Mike Martin Field at Dick Howser Stadium

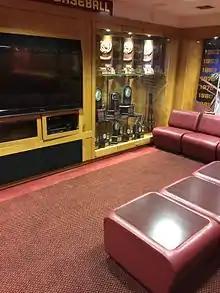

Florida State's baseball program has had many outstanding players and has enjoyed much success throughout the decades. To commemorate their storied baseball program, they have built a large tradition room to honor players, coaches, and the university program as a whole. The Mike Loynd Tradition Room is located next to the Griffin Family Clubhouse under the first base stands. The trophy room as stated above showcases the stories of the great players in Florida State baseball history telling of their stories and successes. The room holds awards, plaques, championships, and more. Inside of the tradition room is a lounge area with multiple televisions that continually broadcast historic moments that have occurred within the baseball program throughout the years. On the walls of the tradition room there are tributes to the Seminole teams that made twenty-one appearances to the College World Series, and appeared in seventeen conference championship games. In addition to team awards certain individuals were signaled out and awarded for their excellence. The individual awards are showcased in glass cases; they include the four Golden Spikes Awards (an award given to the best NCAA division one player in the country) won by, Mike Loynd, Mike Fuentes, J. D. Drew, and Buster Posey. Additionally other individual awards that are on display include the coveted Gold Glove Award, an award that honors the best defensive player in the country at their given position. Buster Posey most notably won both the Golden Spikes Award and the Golden Glove Award. He was the first Seminole baseball player to be presented with the award in only its second year of being given as an award.